Evangelical Lutheran Synod

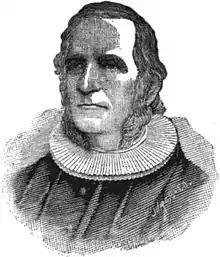
Herman Amberg Preus, (1825–1894), a key figure in organizing the Norwegian Synod.

The Evangelical Lutheran Synod traces its history back to 1853 when the Norwegian Synod was organized in the Midwestern United States. They practiced "fellowship", a form of full communion, with the Lutheran Church–Missouri Synod (LCMS) during the 1850s and 1860s. In 1872, they along with the LCMS and the WELS formed the Evangelical Lutheran Synodical Conference of North America.